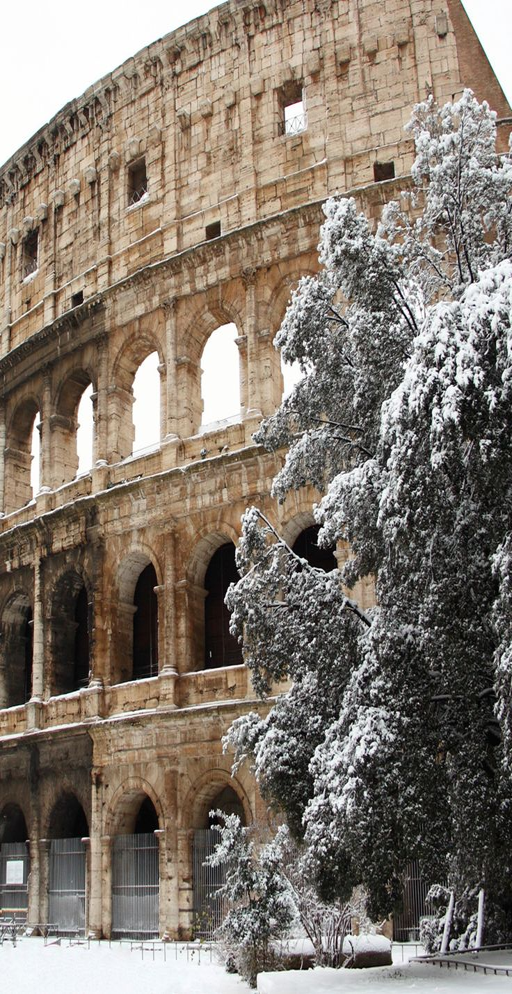
see roman structure in winter